Divine Comedy in popular culture

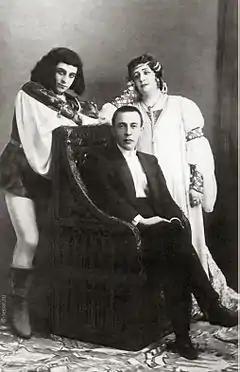
Sergei Rachmaninoff with members of the premiere cast of his opera "Francesca da Rimini" in 1906

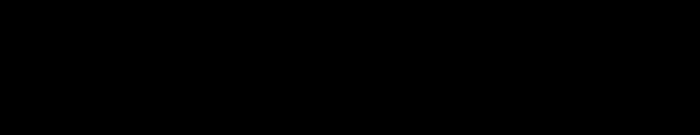
The first of three themes in Liszt's "Dante Symphony" for the Gates of Hell. It begins in D minor and ends ambiguously on G♯, a tritone higher.

By 1995, the "Divine Comedy" had been set to music over 120 times; Gioacchino Rossini created two such settings. Only 8 of the settings are of the complete "Commedia", "the most famous" being Liszt's symphony; others have composed music for some of Dante's characters, while yet others have set passages of the "Commedia" to music.